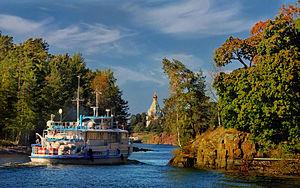
Les îles Valaam forment un archipel d'îles lacustres situé dans la partie nord-ouest du lac Ladoga longeant la Carélie en Russie.
L'île de Valaam est une île de la partie septentrionale du lac Ladoga, la plus grande de l' archipel de Valaam. Le village de Valaam est situé sur cette île qui fait partie du raïon de Sortavala ainsi que le monastère de Valaam pour homme.